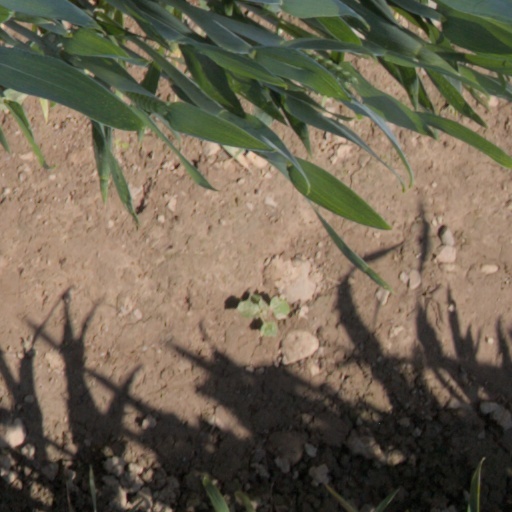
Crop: wheat